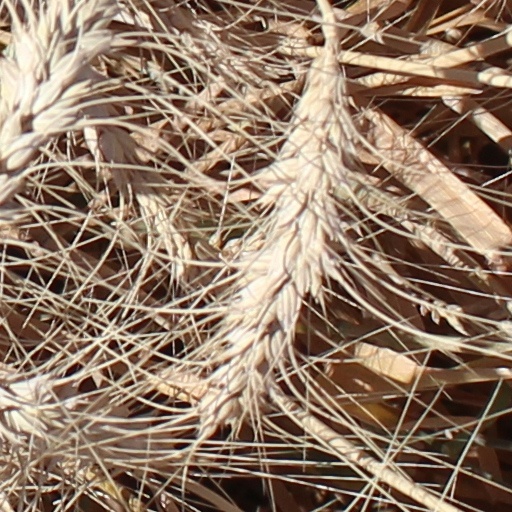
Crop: wheat